Charlie Chaplin

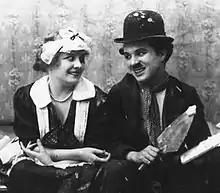
Chaplin and Edna Purviance, his regular leading lady, in "Work" (1915)

The Essanay Film Manufacturing Company of Chicago sent Chaplin an offer of $1,250 a week, with a signing bonus of $10,000. He joined the studio in late December 1914, where he began forming a stock company of regular players, actors he worked with again and again, including Ben Turpin, Leo White, Bud Jamison, Paddy McGuire, Fred Goodwins and Billy Armstrong. Chaplin soon recruited a leading lady, Edna Purviance, whom he met in a café and hired on account of her beauty. She went on to appear in 35 films with him over eight years; the pair also formed a romantic relationship that lasted until 1917.